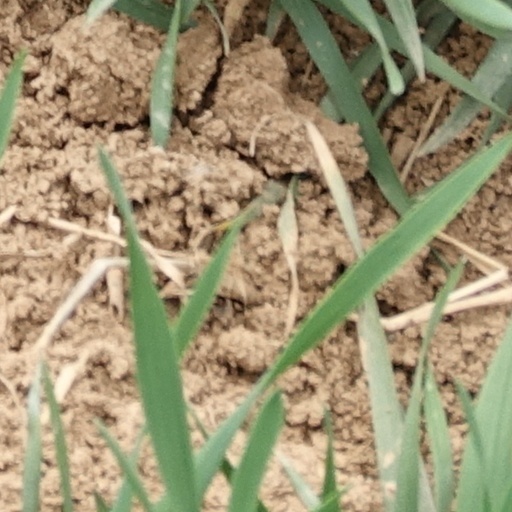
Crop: wheat